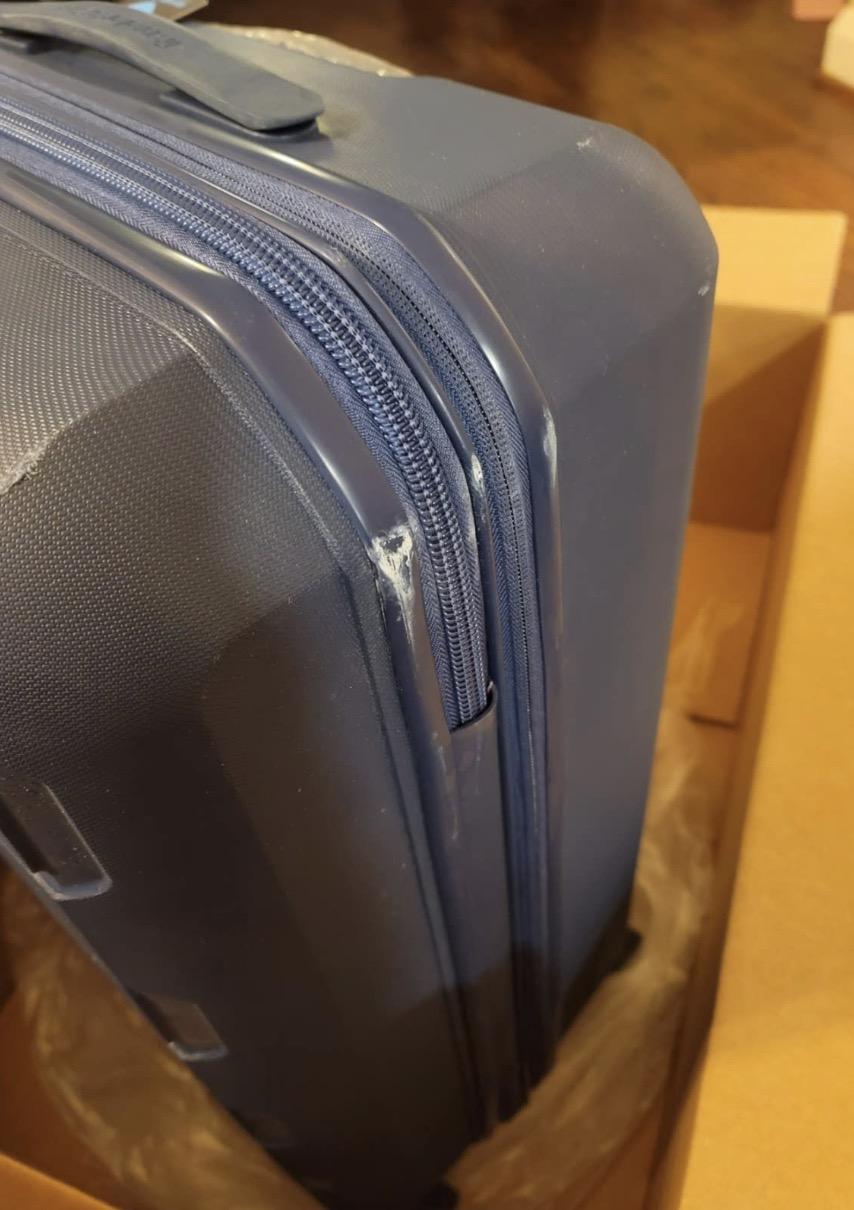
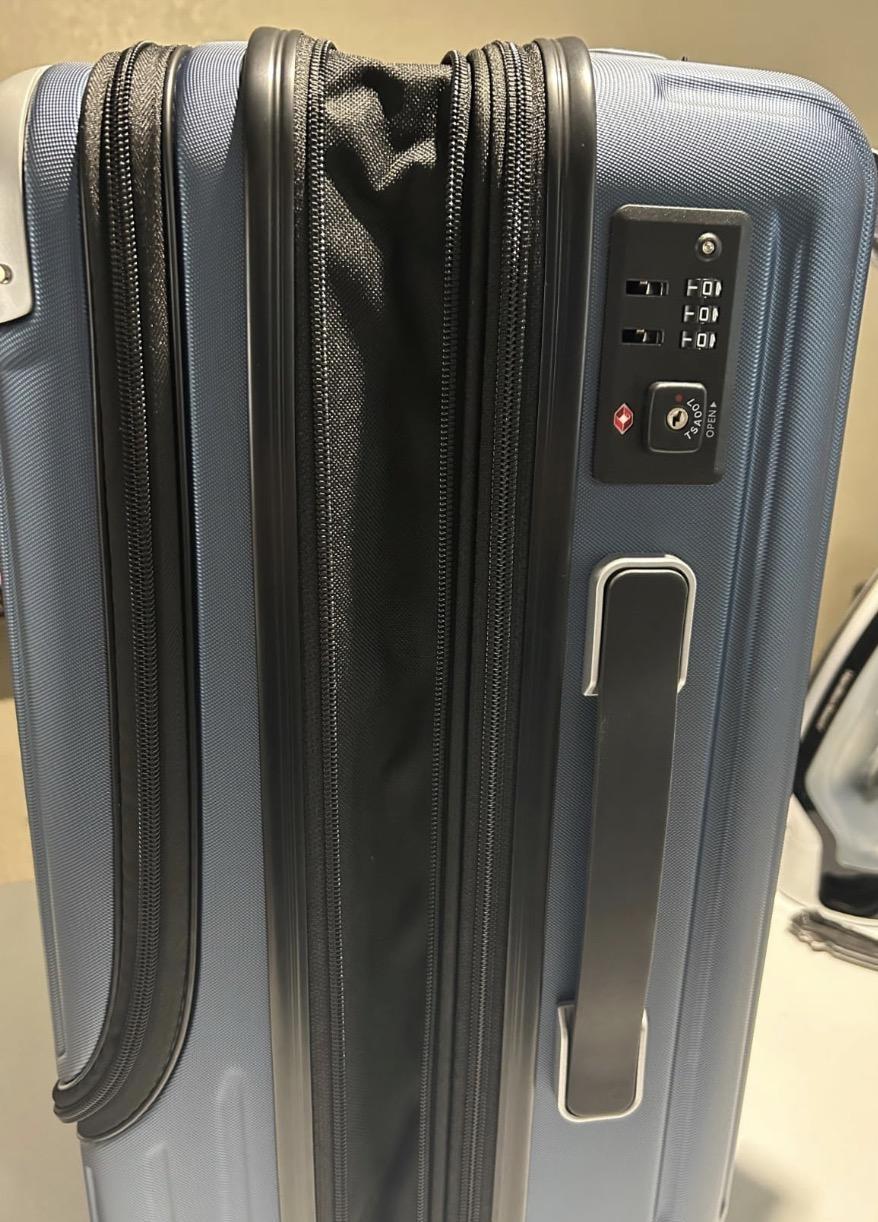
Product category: items_tea
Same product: no